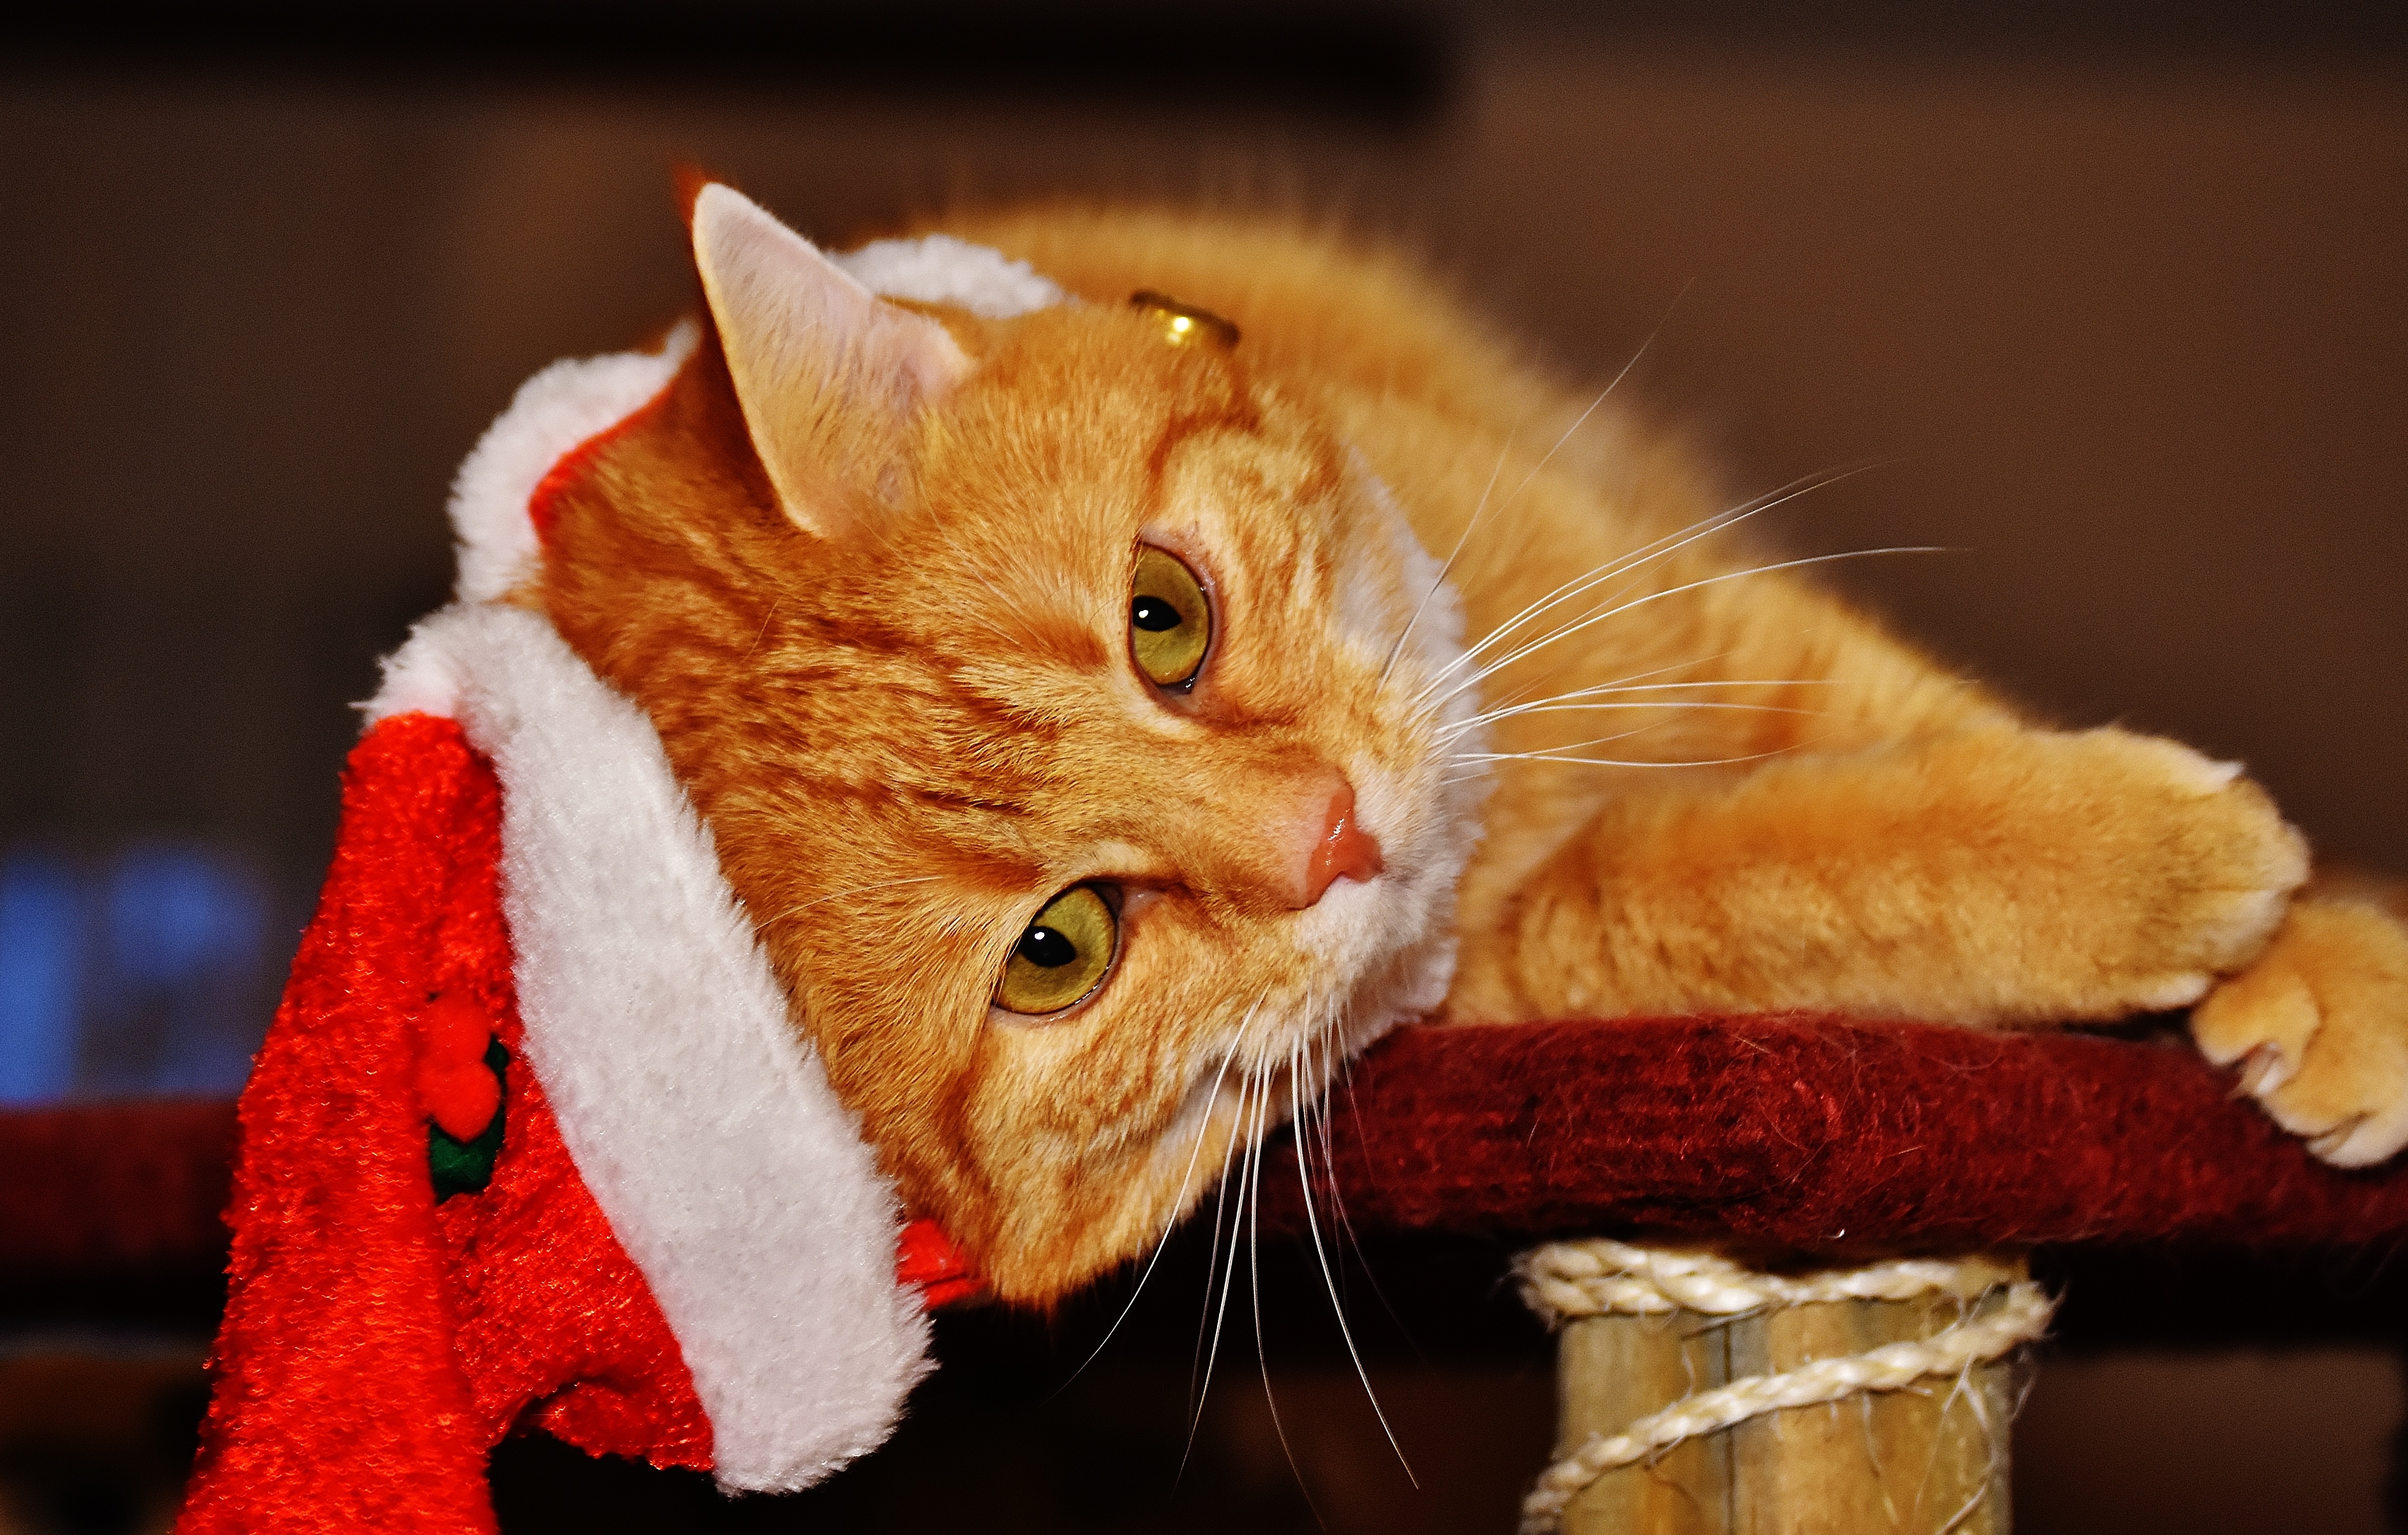
sweet, animal, cute, pet, fur, red, kitten, cat, mammal, christmas, playful, close up, santa hat, nose, whiskers, tiger, adidas, vertebrate, funny, cuddly, animal world, domestic cat, mackerel, cat face, young cat, red mackerel tabby, red cat, cat's eyes, tabby cat, small to medium sized cats, cat like mammal